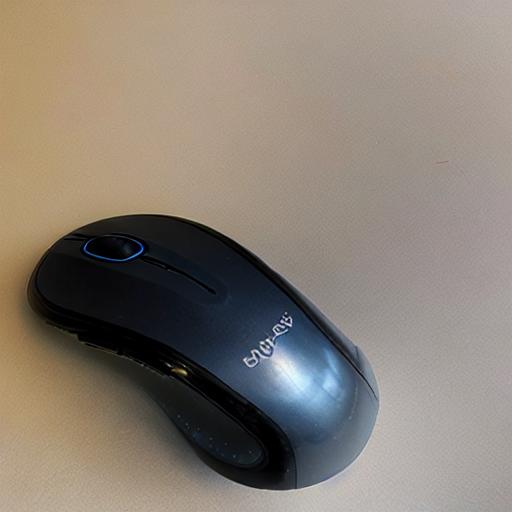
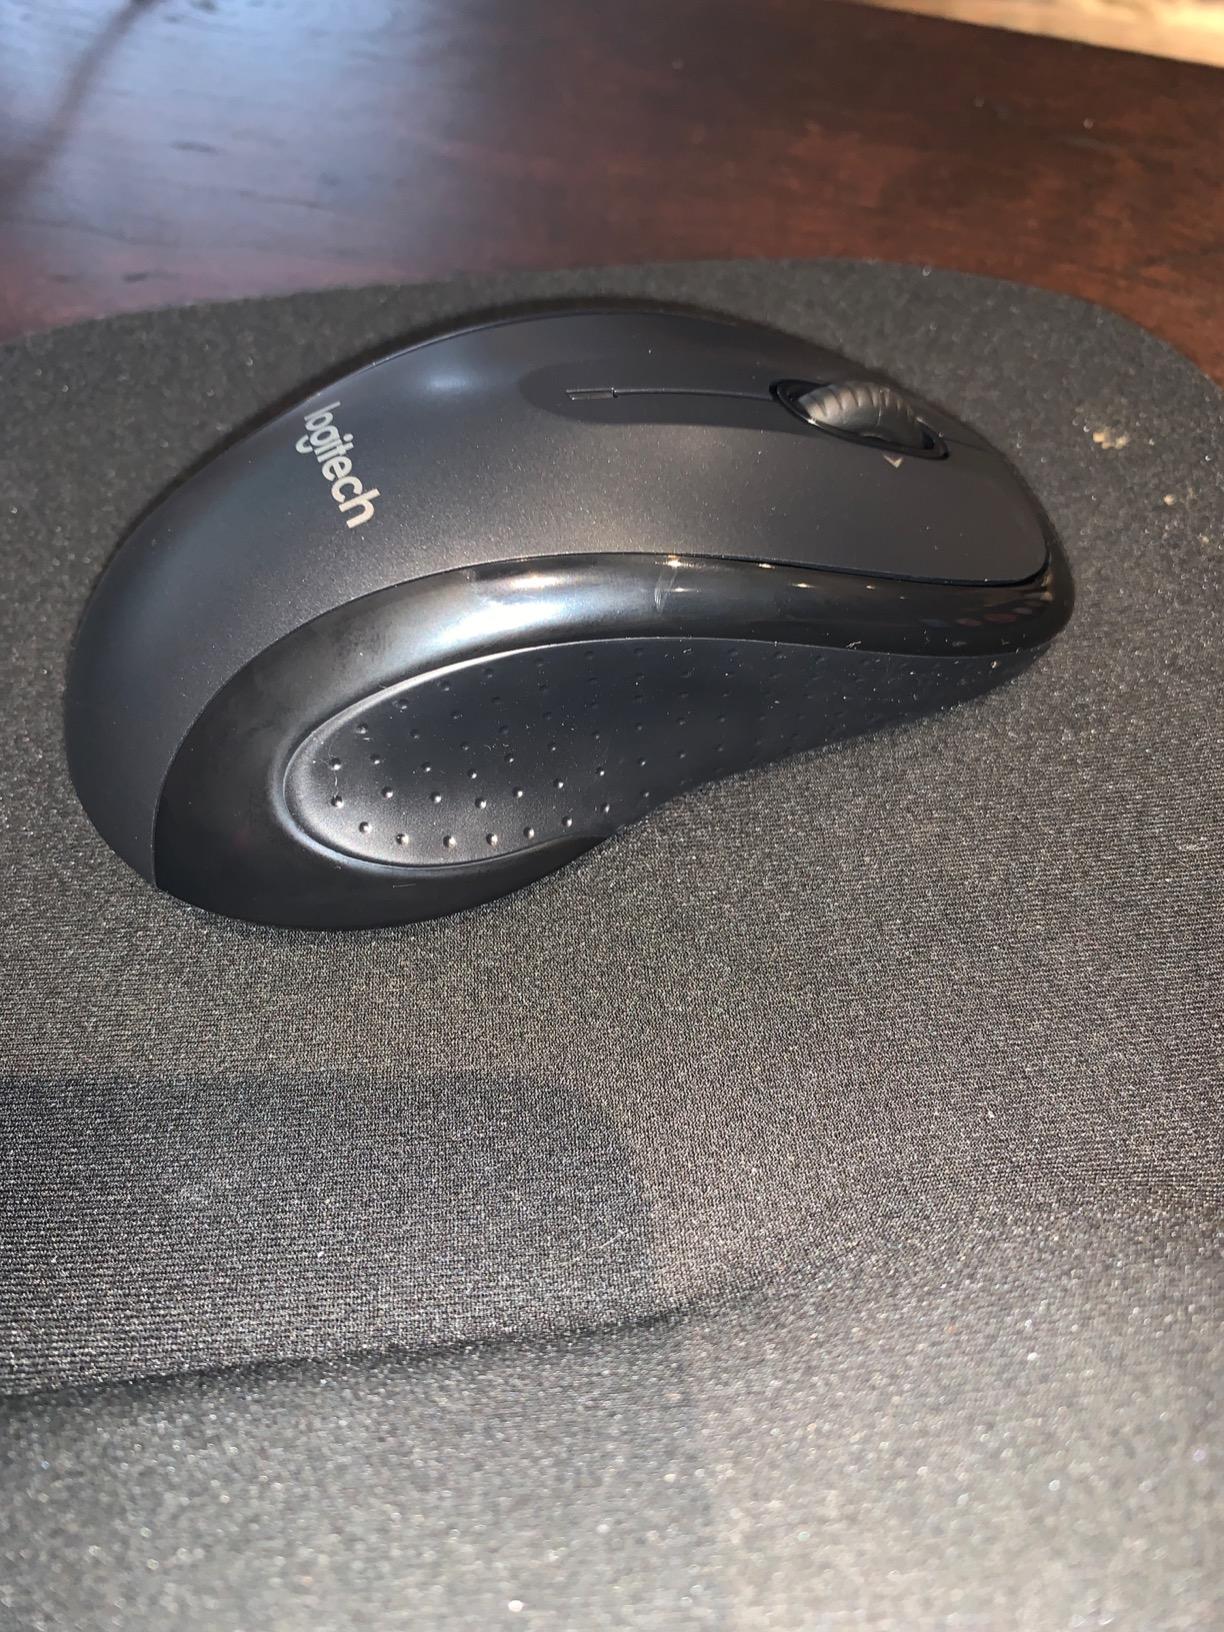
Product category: mouse
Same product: no